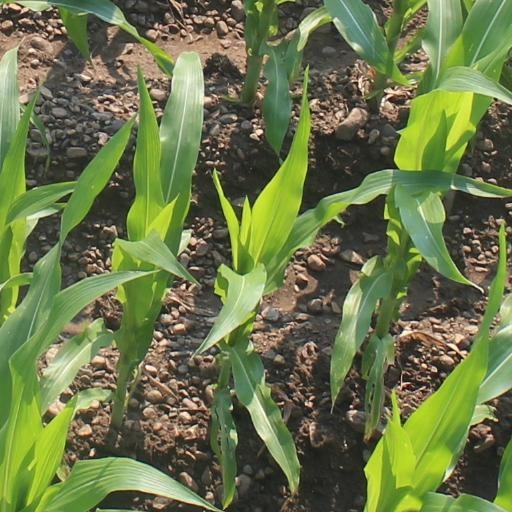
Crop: maize; corn